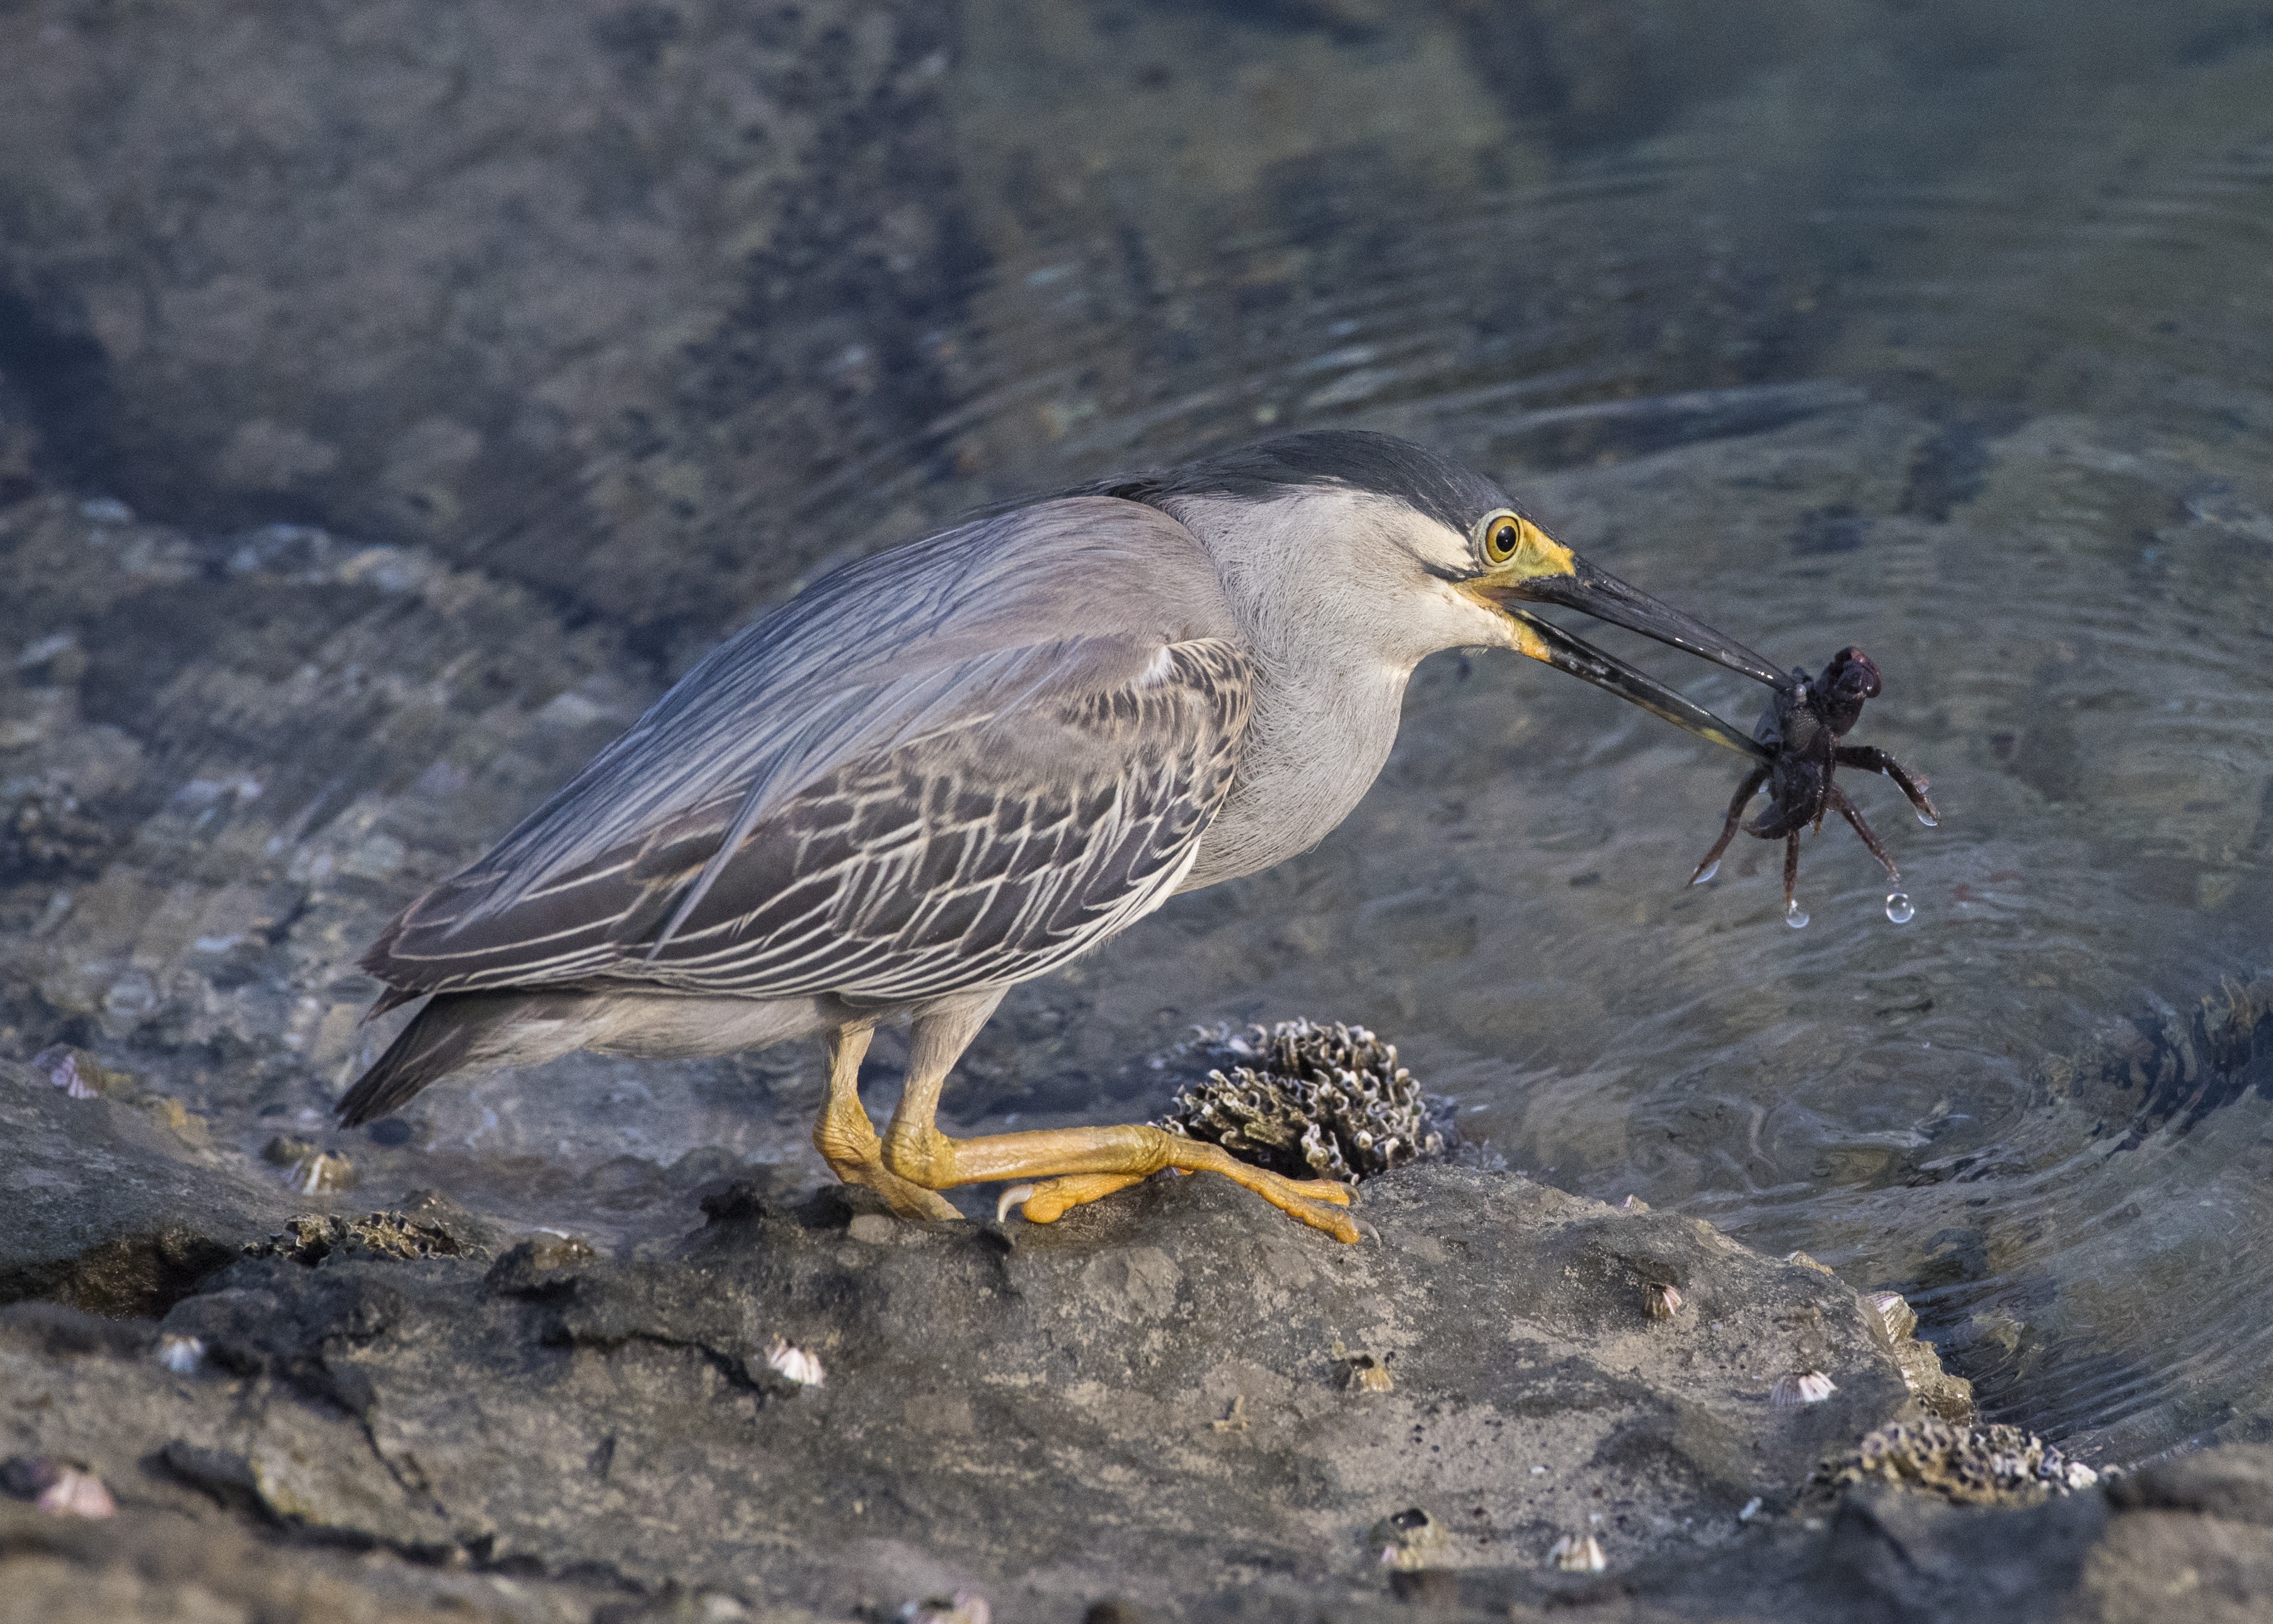
nature, bird, wing, wildlife, beak, fauna, crab, feeding, eating, feathers, insects, vertebrate, heron, waterbird, catch, prey, shorebird, sandpiper, mangroves, cinclidae, calidrid, green heron